Moidore

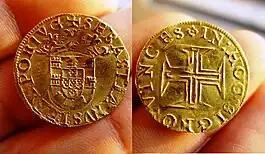
An example of a Portuguese 500-réis gold coin of King Sebastian of Portugal

The "real" (meaning "royal", plural: "réis" or [archaic] "reais") was the currency unit of Portugal from around 1430 until 1911, when the First Portuguese Republic introduced the "escudo" following the 1910 Republican Revolution.